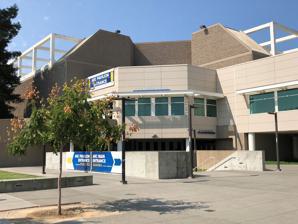
Building: The Pavilion at ARC
Country: United States of America
Year built: 1977
Arena in California, United States Not to be confused with University Credit Union Pavilion . University Credit Union Center The Pavilion Full name University Credit Union Center Former names Recreation Hall (1977–2004), Pavilion at the ARC (2004-2021) Location 232 ARC, 1 Shields Avenue Davis , CA 95616 Coordinates 38°32′30″N 121°45′34″W / 38.54167°N 121.75944°W / 38.54167; -121.75944 Owner University of California, Davis Operator University of California, Davis Capacity 7,600 (5867 seated bleacher capacity, 2010 renovation; 6,003 for basketball and volleyball) Record attendance 7,926 on January 23, 1999 for Men's Basketball Surface Hardwood (Maple) Opened 1977 Tenants UC Davis Aggies men's basketball UC Davis Aggies women's basketball UC Davis Aggies women's volleyball UC Davis Aggies women's gymnastics Interior of The Pavilion at ARC The University Credit Union Center (previously known as Recreation Hall and The Pavilion at the ARC and commonly known as The Pavilion ) is an 7,600-seat indoor multi-purpose stadium on the campus of the University of California, Davis in unincorporated Yolo County , California . History and renovations Recreation Hall was opened in 1977 for intercollegiate athletics, as well as other large events such as intramural sports and public events. The capacity of the University Credit Union Center for basketball is over 6,000 people and can provide 150,000 square feet (14,000 m 2 ) of floorspace. In Spring of 2004, UC Davis opened the Activities and Recreation Center (ARC).  This structure served as a massive extension to the currently existing Pavilion.  Since the two buildings have been fused into one massive complex, Recreation Hall's name was changed to The Pavilion at ARC upon the opening of the ARC in 2004. As of July 2021, the Pavilion is known as the University Credit Union Center for sponsorship reasons. As part of UC Davis' 10-year sponsorship agreement with University Credit Union, a Daktronics videoboard was added to provide game statistics and live replays for Aggie sporting events. Tenants The main tenants of The Pavilion are the UC Davis Aggies athletic programs. The UC Davis Aggies men's basketball , women's basketball , women's volleyball and women's gymnastics teams call The Pavilion home. It was the home of the UC Davis Aggies wrestling team until the program was discontinued in 2010. Break the Record Night An annual "Break the Record Night" is held during each basketball season to attempt to break the prior attendance record for a basketball game.  The current record of 7,926 was set on January 23, 1999, when UC Davis defeated Chico State 102–71. Due to changes in seating configuration however, this record is no longer attainable. Other events Former President Bill Clinton visited UC Davis to gain support for his wife Hillary Clinton 's presidential nomination in 2008. Around 7,800 people were in attendance with a reported 3,500 more turned away at the door. World Wrestling Entertainment have also held shows at The Pavilion. See also List of NCAA Division I basketball arenas References